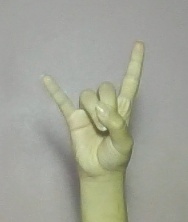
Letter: la